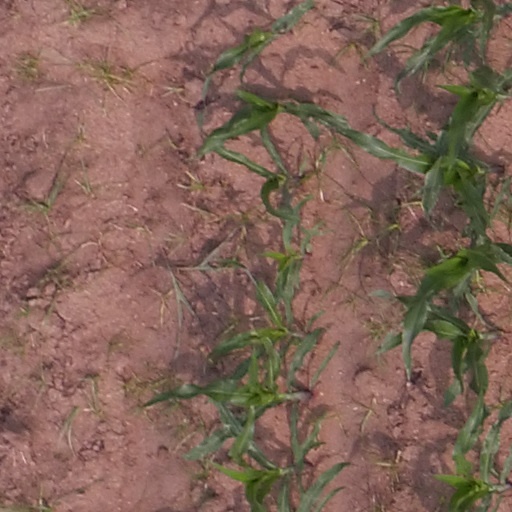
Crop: maize; corn